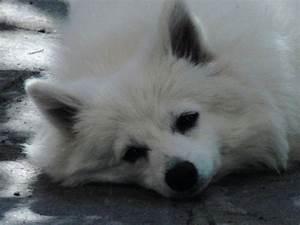
dog